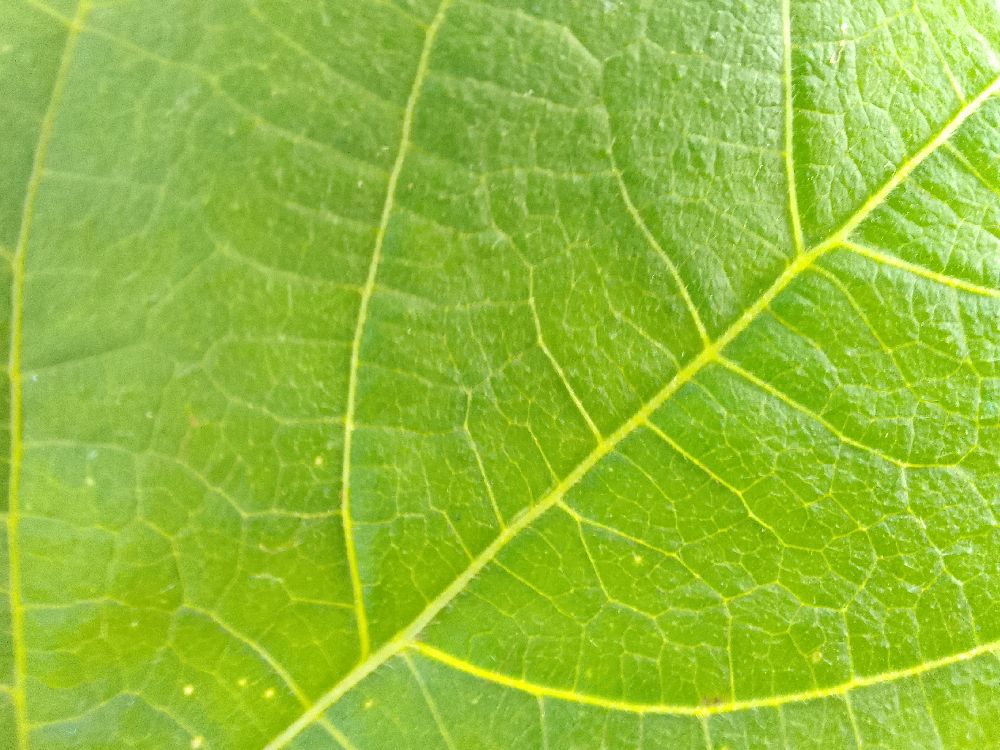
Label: healthy